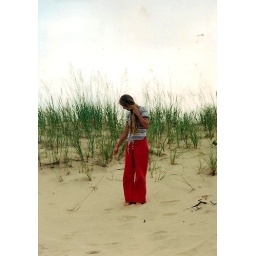
this photo pf me was take by robin farenhault in the bear dunes near lake michigan the summer of 1996